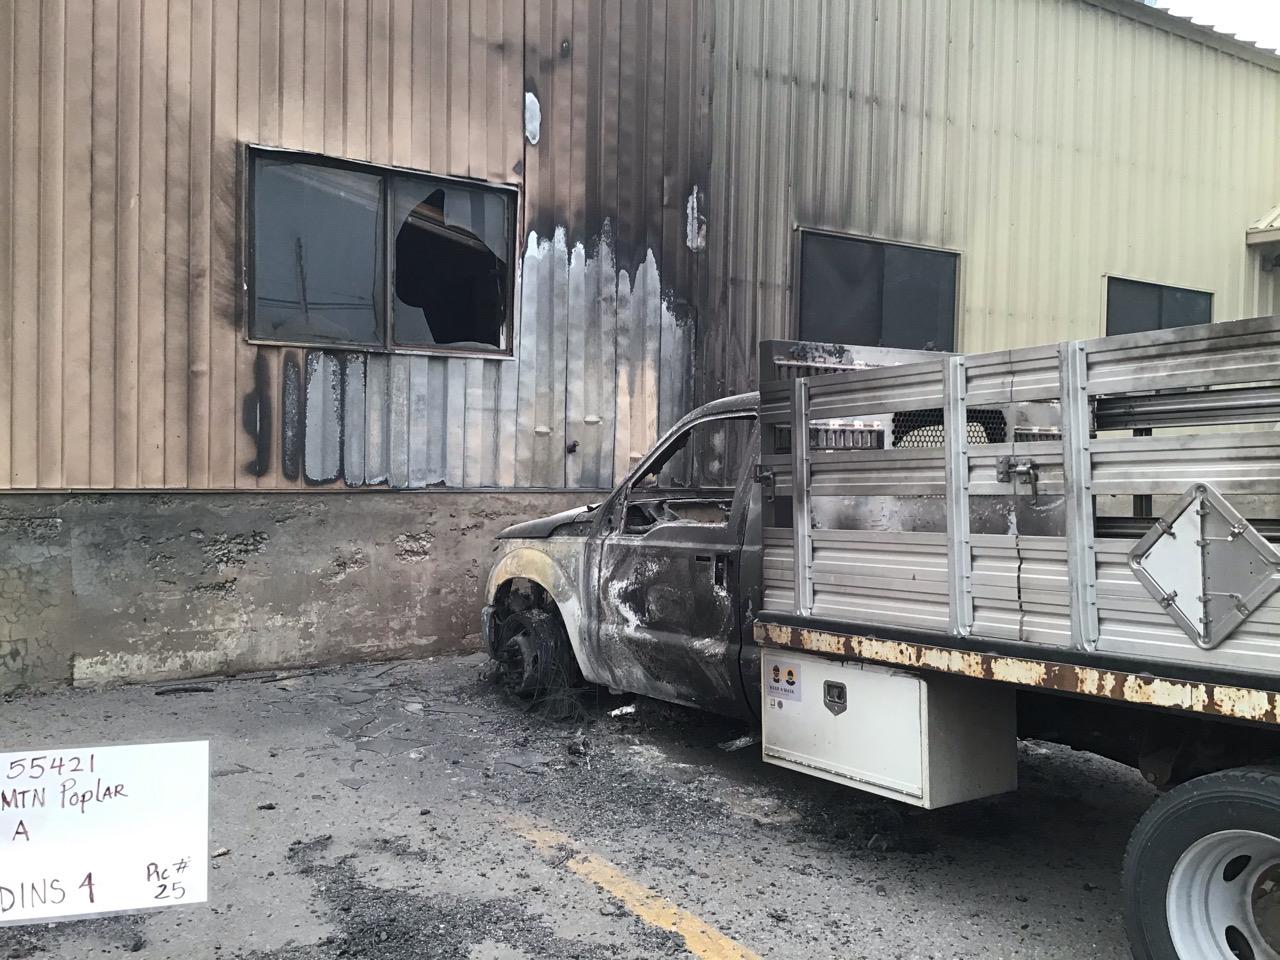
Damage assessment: affected